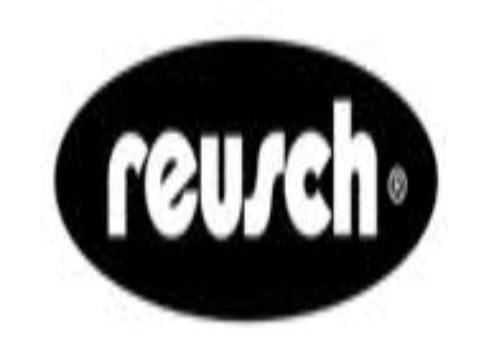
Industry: Clothes